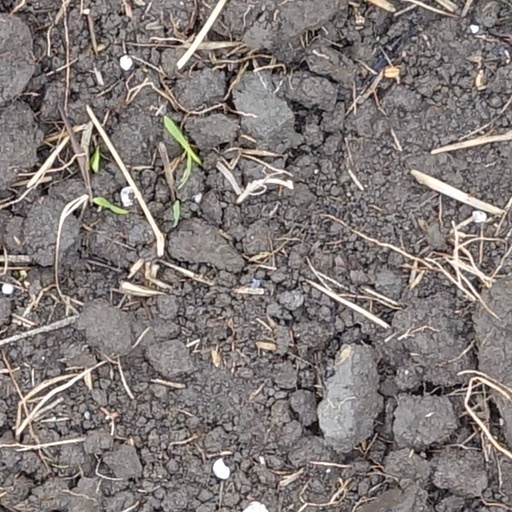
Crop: wheat